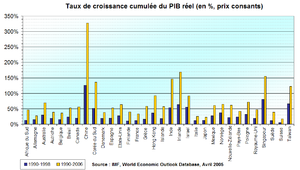
La croissance économique désigne la variation positive de la production de biens et de services dans une économie sur une période donnée, généralement une longue période. En pratique, l'indicateur le plus utilisé pour la mesurer est le produit intérieur brut. Il est mesuré « en volume » ou « à prix constants » pour corriger les effets de l'inflation. Le taux de croissance, lui, est le taux de variation du PIB. On utilise souvent la croissance du PIB par habitant comme indication de l'amélioration de la richesse individuelle, assimilée au niveau de vie.